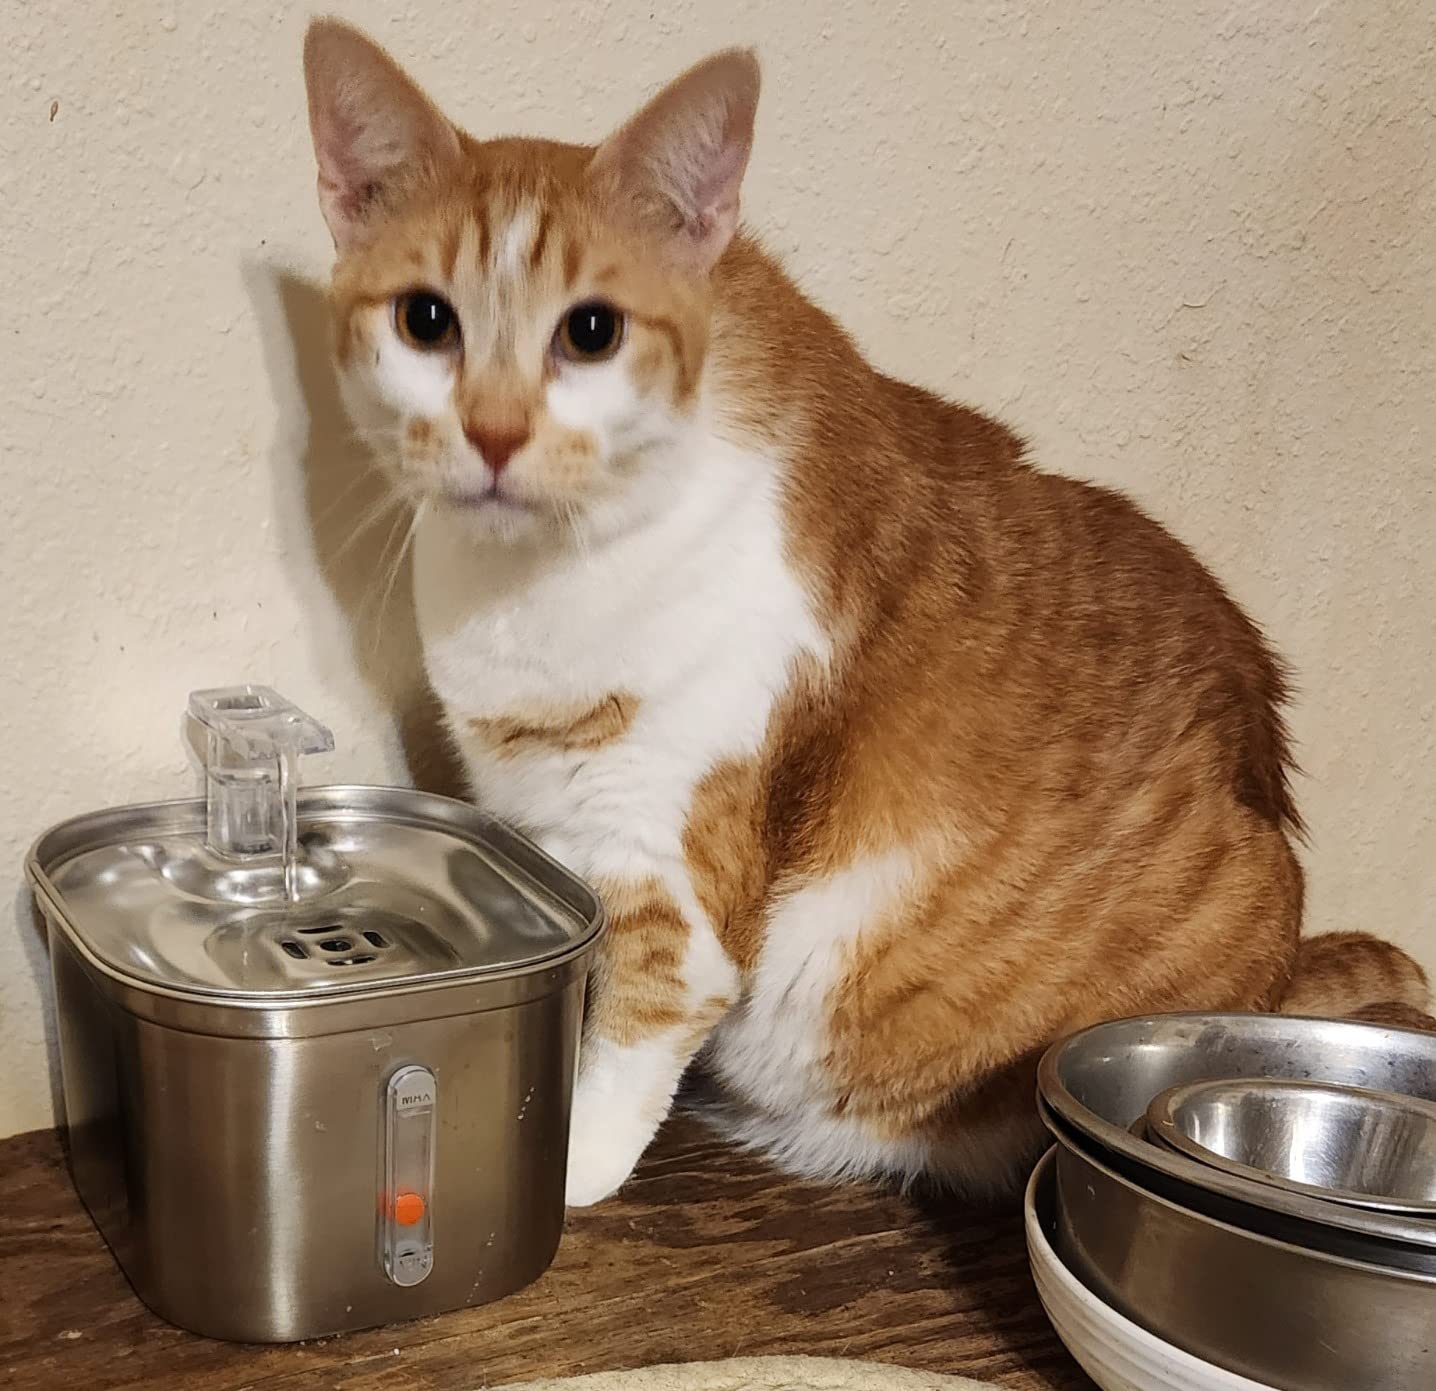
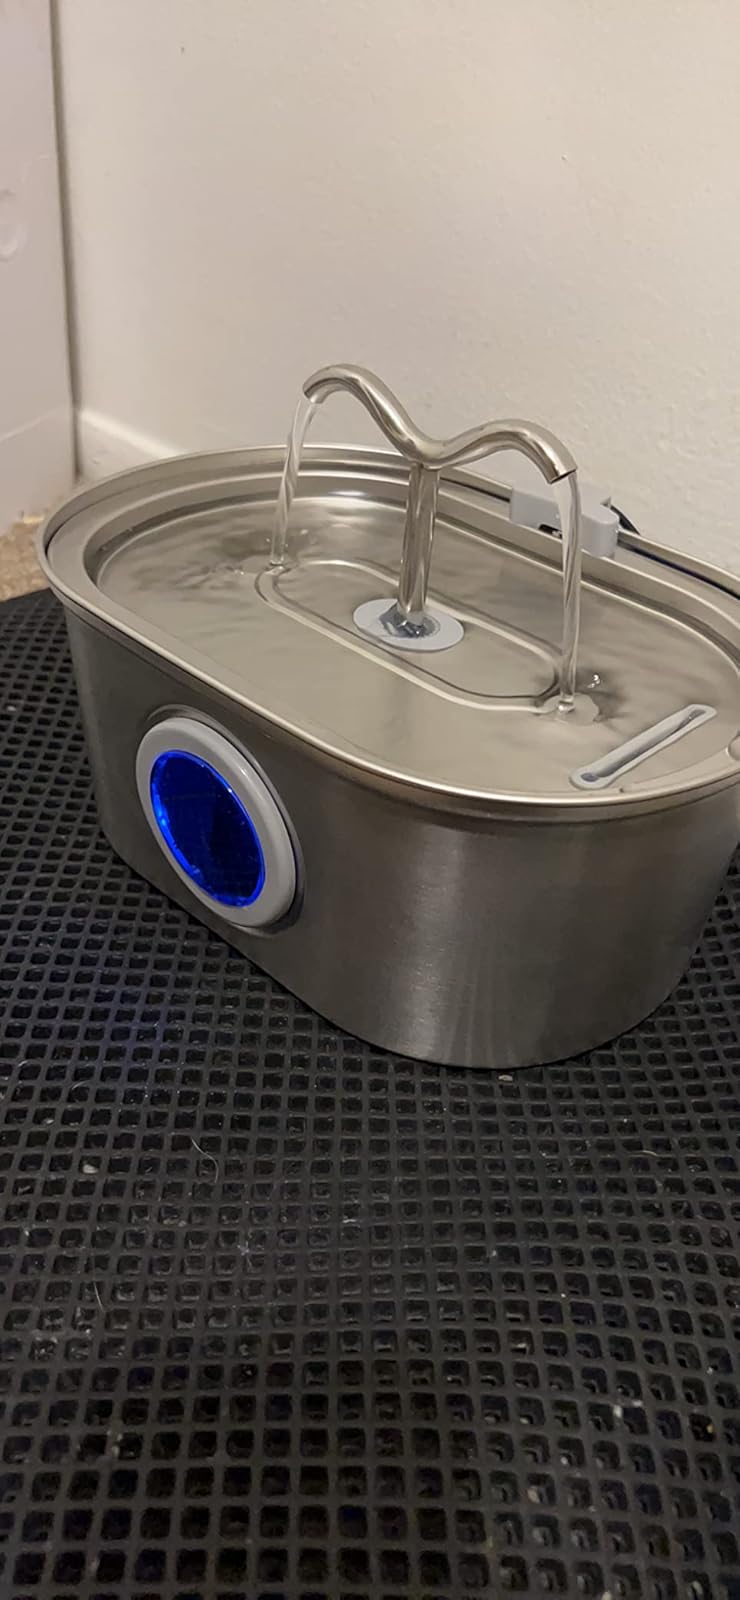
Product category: items_bowl
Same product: no